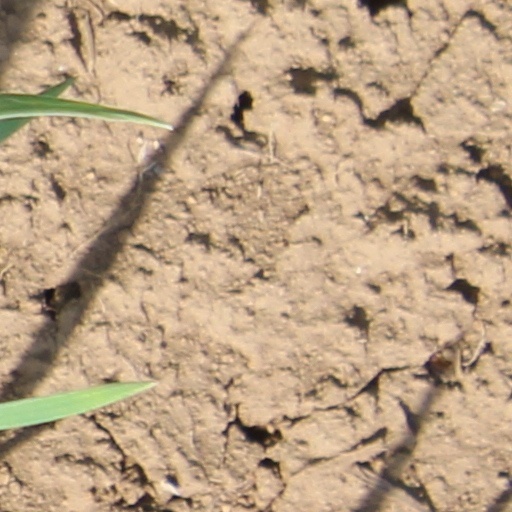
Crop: wheat